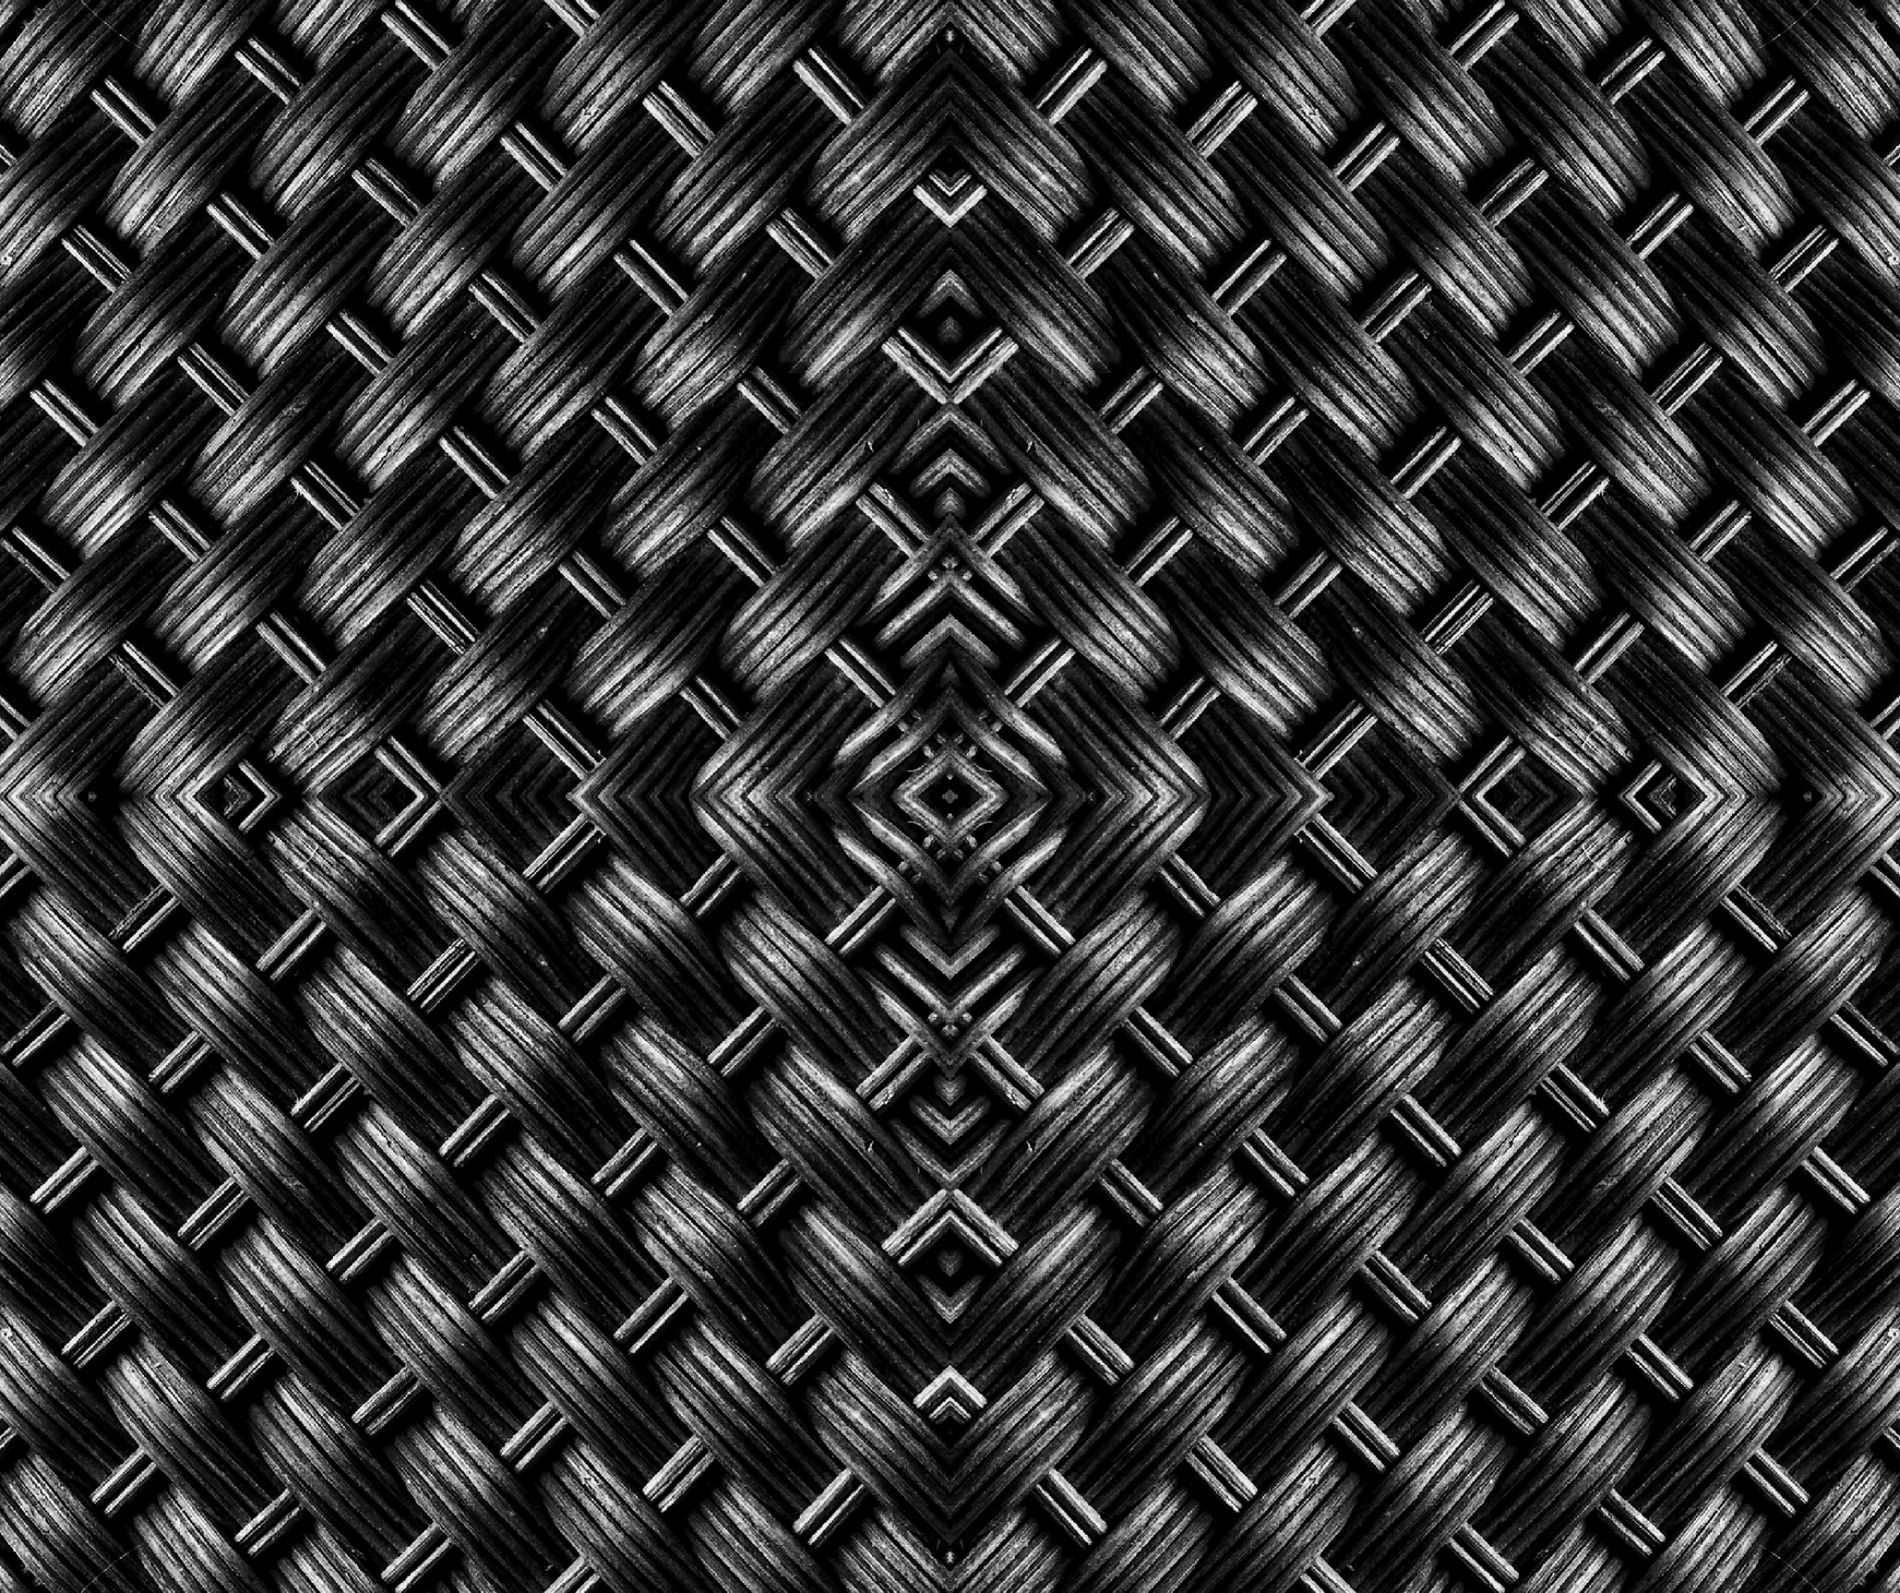
woven pattern
The image is a symmetrical woven pattern in black that seems to be a basket.
The overhead shot showcases a symmetrical woven pattern that seems to be a basket. The color palette is black. And the mood is homey.
Labels: Woven, Texture, Pattern, Steel, Home Decor